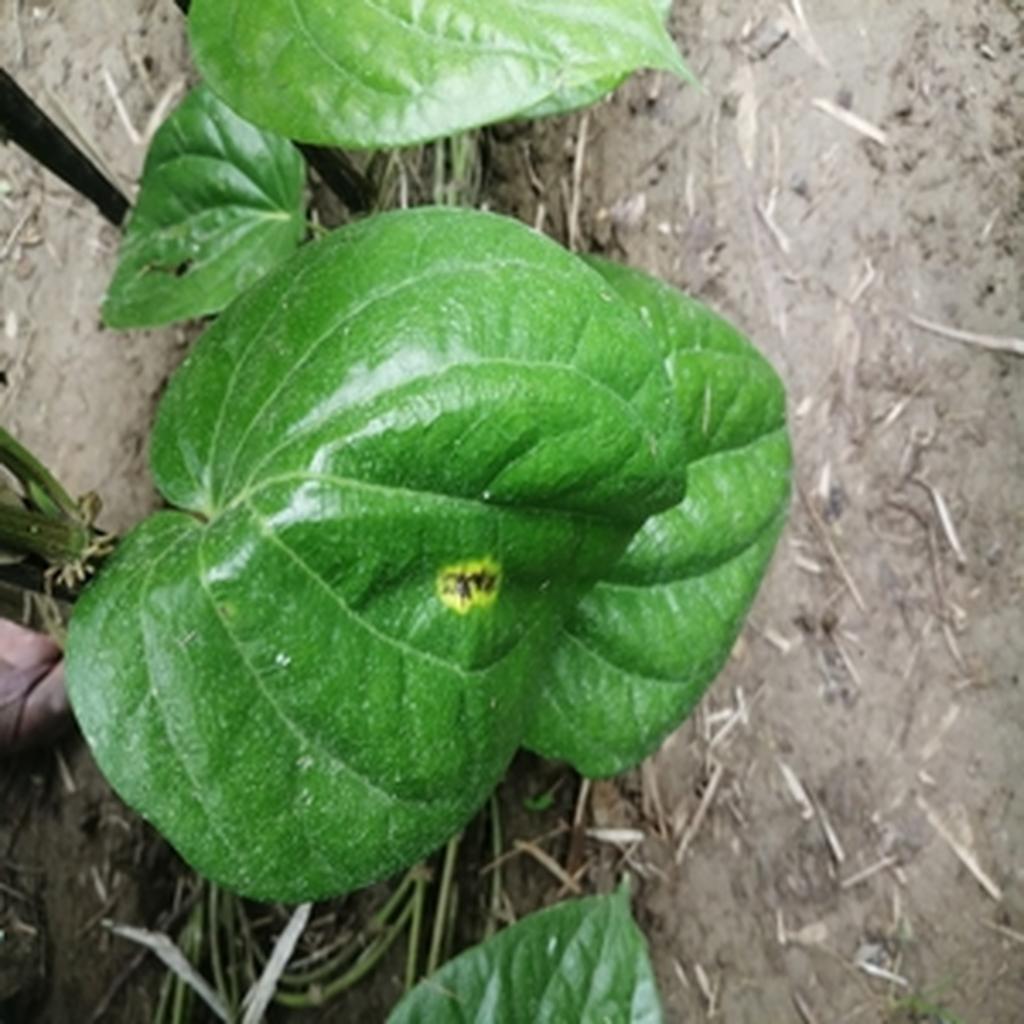
Label: Leaf_Rot